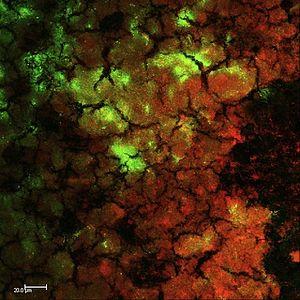
Biofilm développé sur la dentine d'une dent, ici traité à la chlorhexidine (après 5min). Live/Dead technique.
La plaque dentaire bactérienne est une substance blanchâtre qui se dépose à la surface de la dent. Elle est essentiellement constituée de protéines salivaires, d'aliments, de bactéries et des toxines sécrétées par ces dernières.